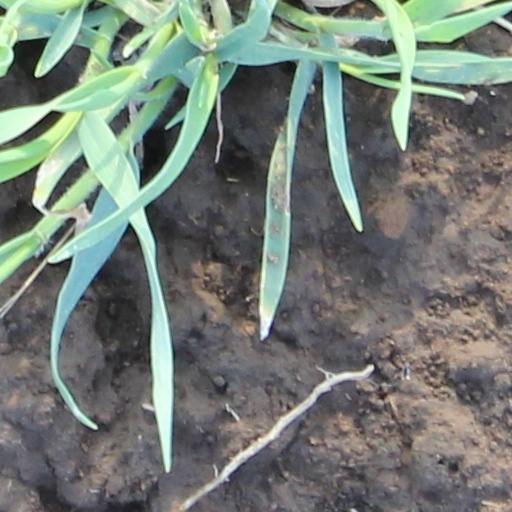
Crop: wheat